Pamela Nisbet

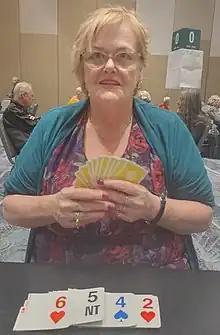

Pamela Nisbet is a Canadian/New Zealand North American champion bridge player. She has dual Canadian/New Zealand citizenship and has represented Canada many times in international competition.